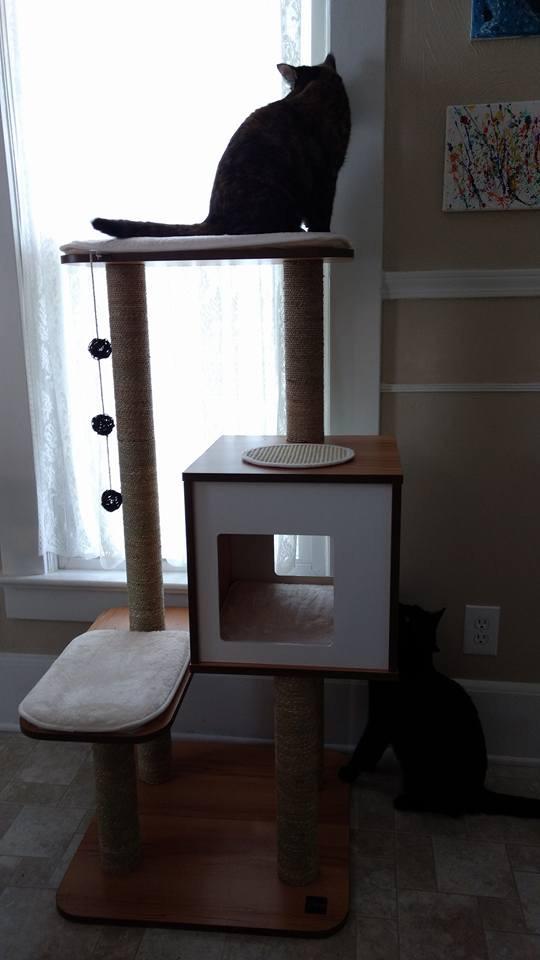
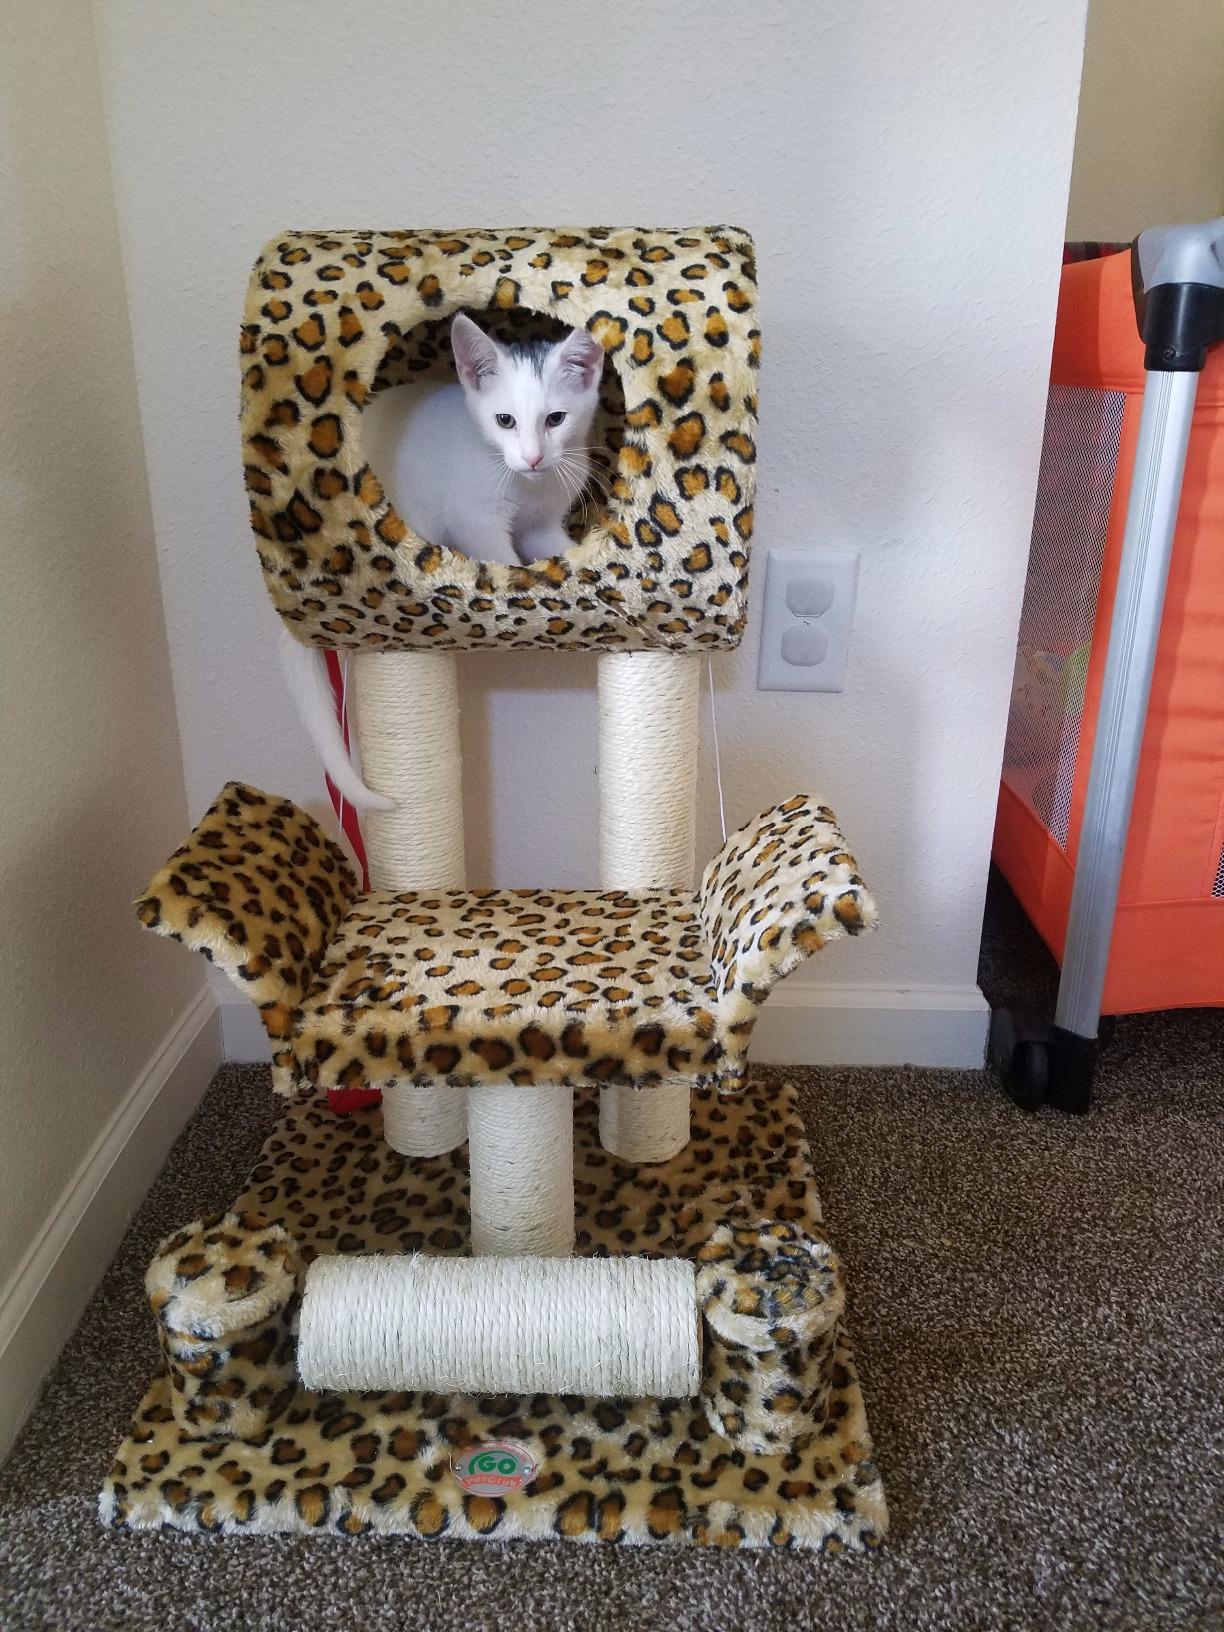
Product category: items_cat tree
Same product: no